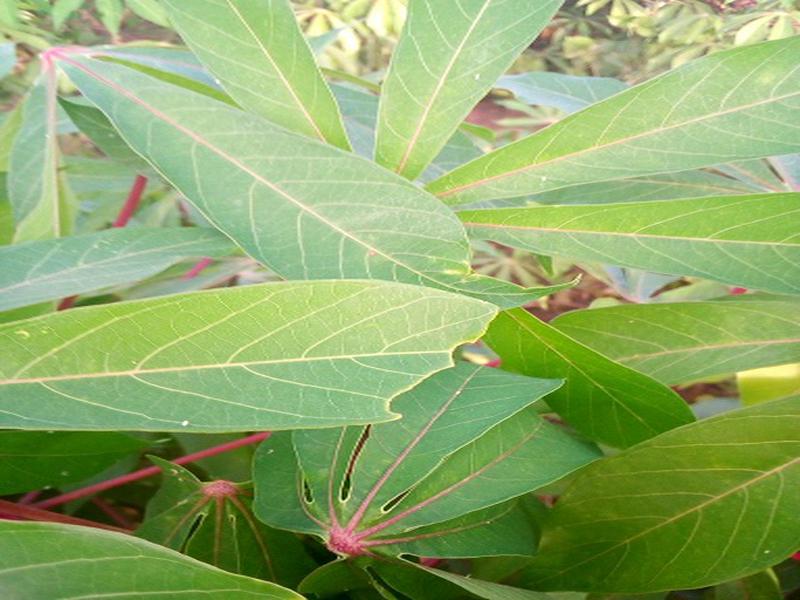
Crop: cassava
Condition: healthy